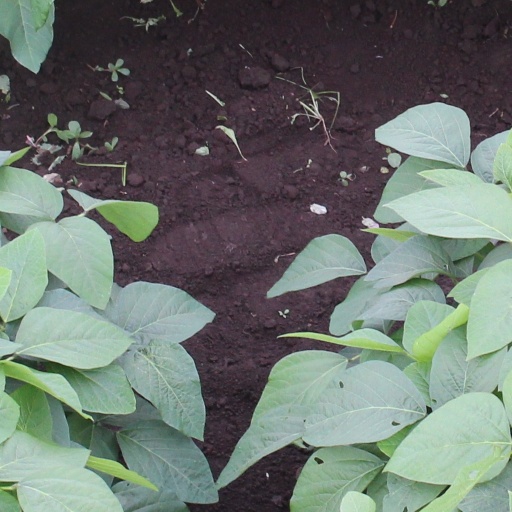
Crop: soybean